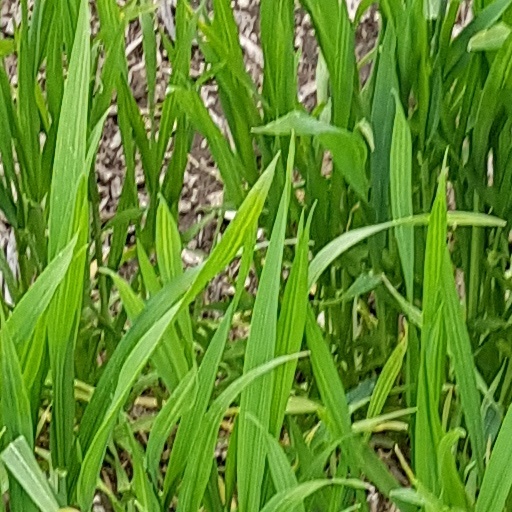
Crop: wheat